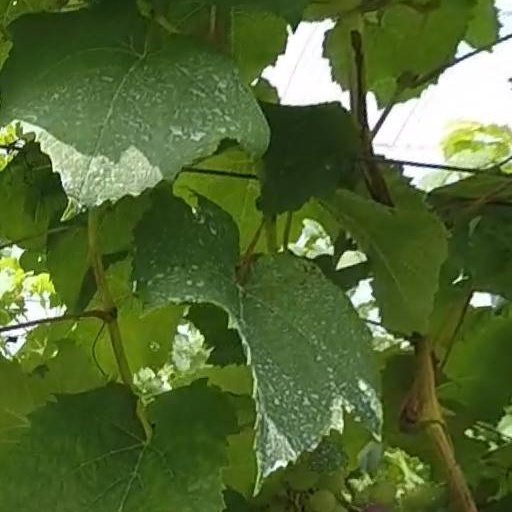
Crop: grape